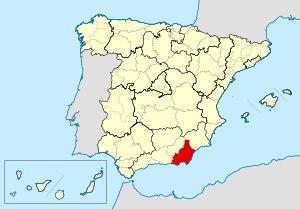
Le diocèse d'Almería est un diocèse de l'Église catholique en Espagne, suffragant de l'archidiocèse de Grenade.